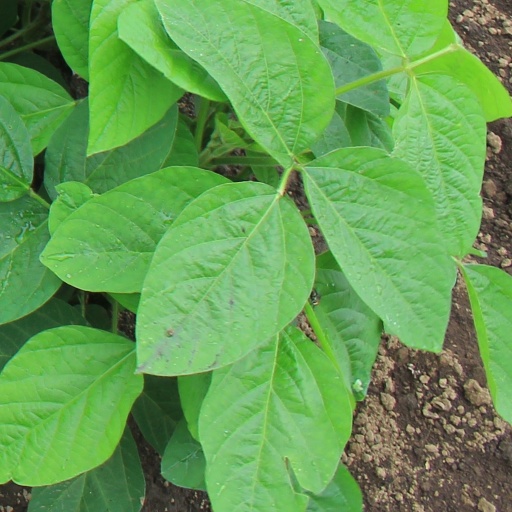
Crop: soybean